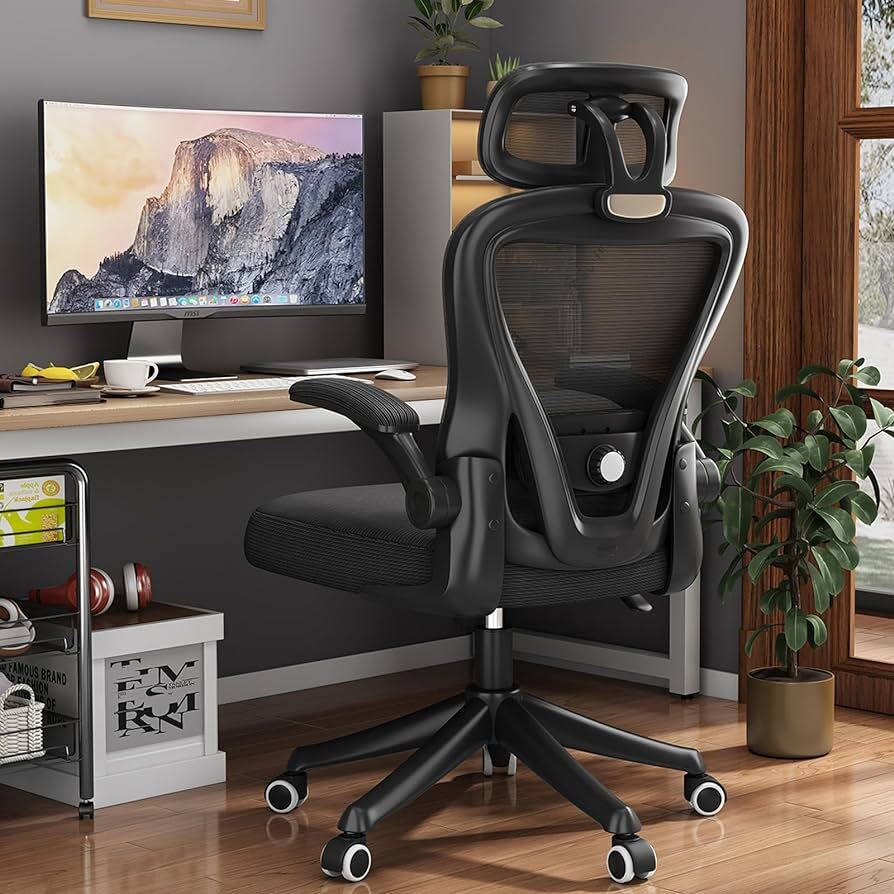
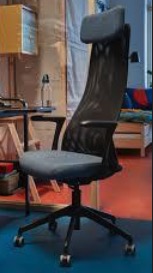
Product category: items_chair
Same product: no